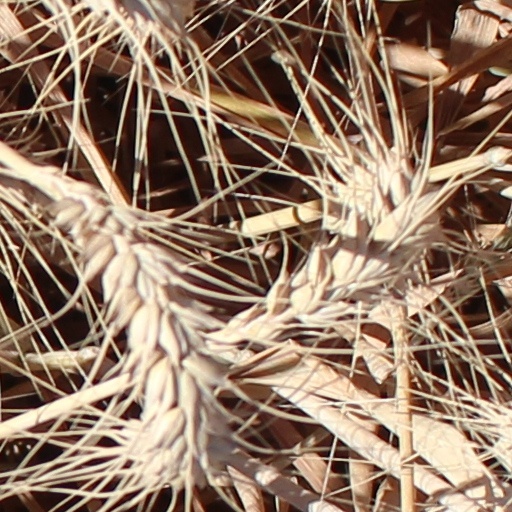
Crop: wheat